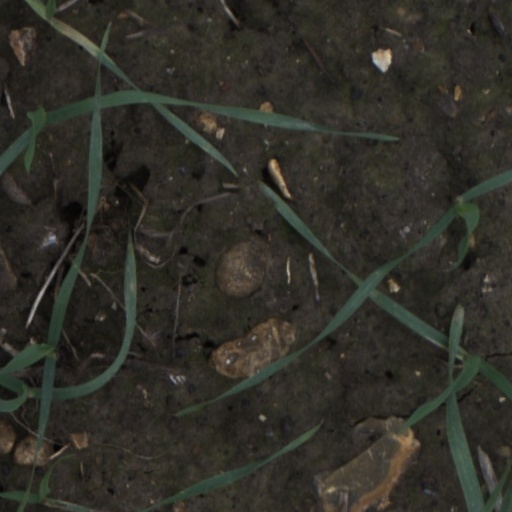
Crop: wheat